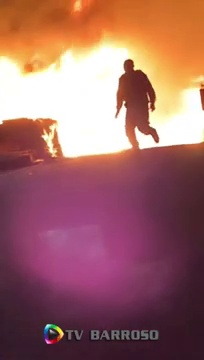
Fire: yes
Smoke: yes